Edward Mann Lewis

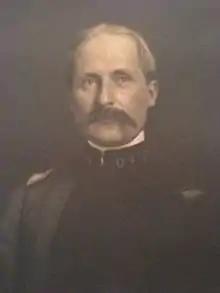
Image of Major Edward Mann Lewis

After graduation from the Field Officers Course, Lewis was assigned to Command the 19th Infantry at Fort Meade, South Dakota. During the Mexican Revolution, the 19th was moved to Galveston, Texas to take up border duty. The Tampico Affair began as a minor incident involving U.S. sailors and Mexican land forces loyal to General Victoriano Huerta during the "guerra de las facciones" phase of the Mexican Revolution. The misunderstanding occurred on April 9, 1914, but developed into a breakdown of diplomatic relations between the two countries. As a result, the United States invaded the port city of Veracruz, occupying it for more than six months. On April 30, the U.S. Army's 5th Reinforced Brigade under Brigadier General Frederick Funston arrived and took over the occupation of the city, with Lewis serving as the Treasurer of the Military Government during the United States occupation of Veracruz.